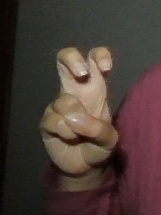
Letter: toot